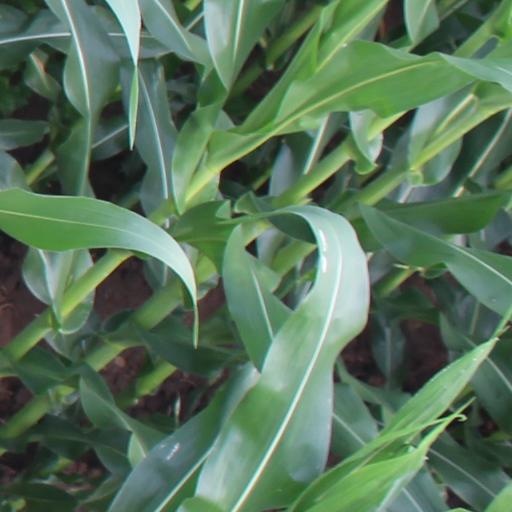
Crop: maize; corn